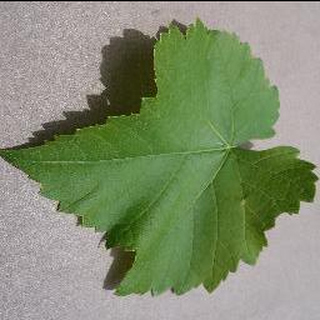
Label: healthy_grape